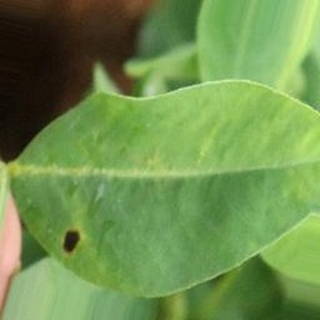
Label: groundnut_early_leaf_spot